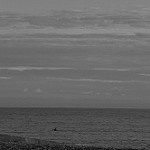
Label: B & W